Gregorio Lavilla

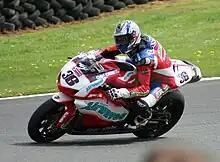
Gregorio Lavilla 2005 BSB

Gregorio Lavilla (born 29 September 1973) is a Spanish former professional motorcycle road racer. He has raced in MotoGP (full-time in 250s, and part-time in 500s and MotoGP itself), the Superbike World Championship, and the British Superbike Championship, taking the British crown in 2005. For he raced in WSB for the Ventaxia Honda team, finishing the championship in 12th place. He raced in four rounds of the 2009 WSB series with the Guandalini Racing Ducati team.